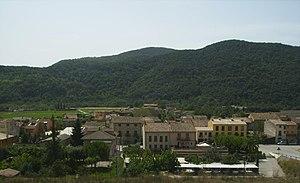
Argelaguer est une commune de la comarque de Garrotxa dans la province de Gérone en Catalogne.